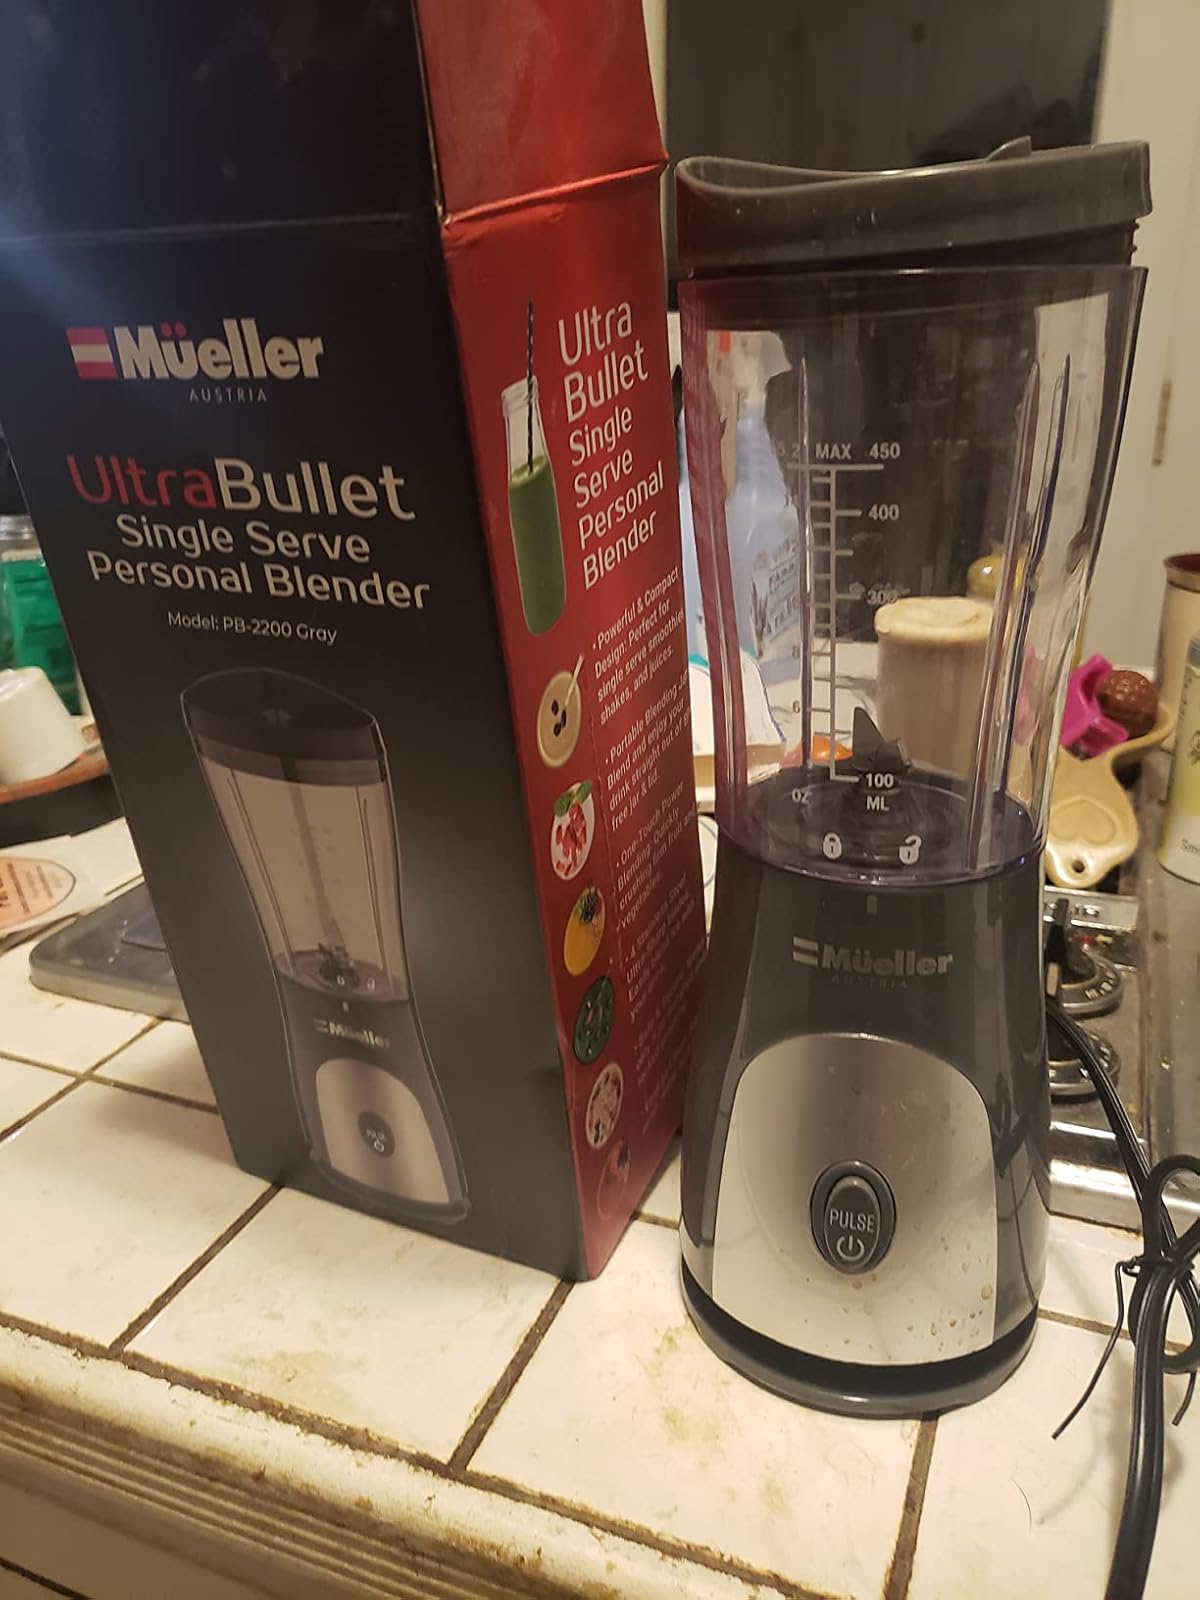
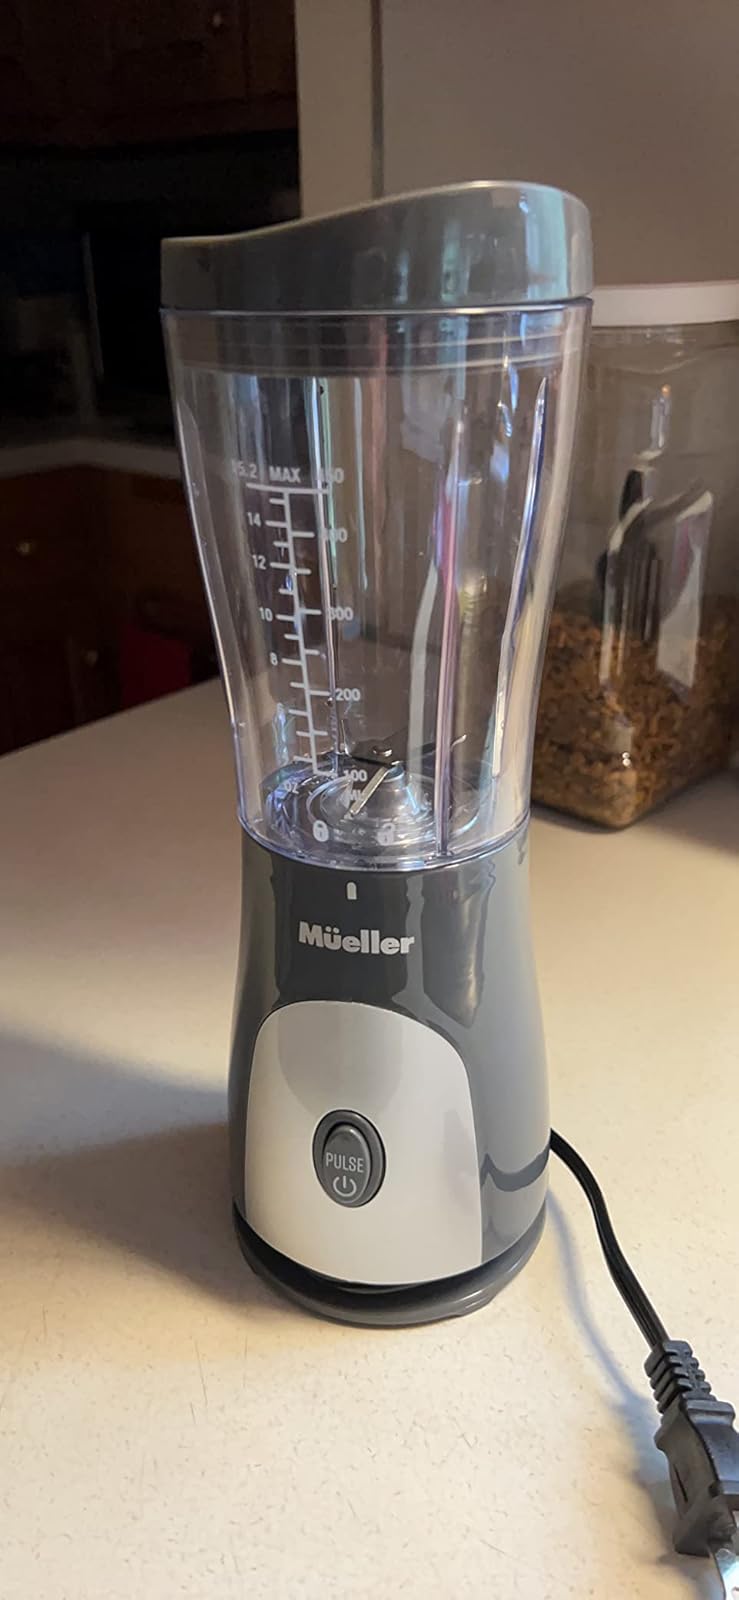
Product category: items_blender
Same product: yes